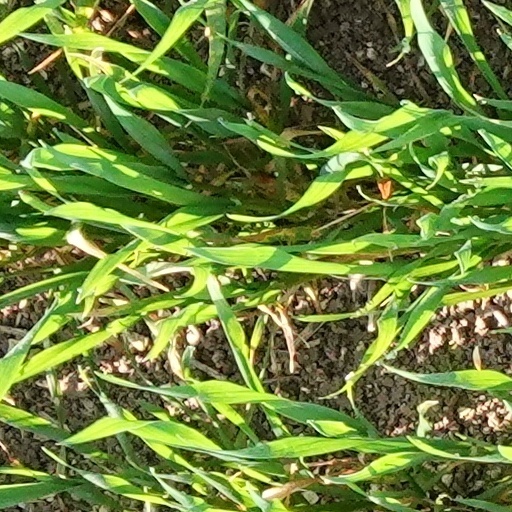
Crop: wheat